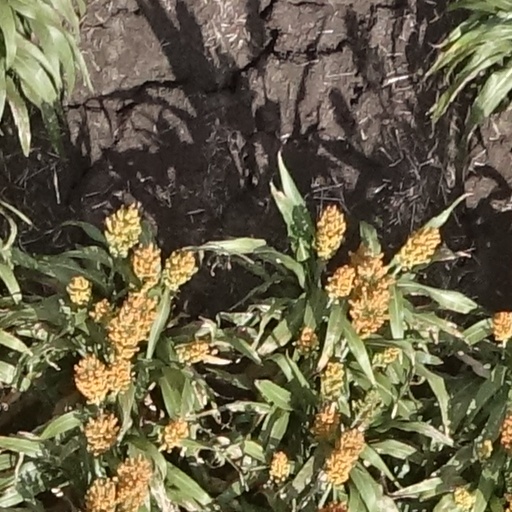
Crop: sorghum